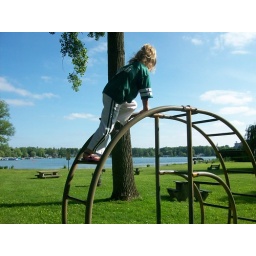
Taken on the new bike bath around Clark Lake.